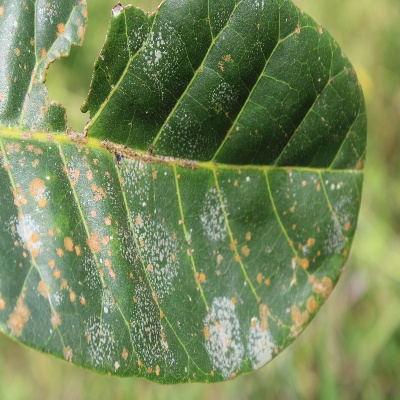
Crop: Cashew
Condition: red rust